Titan Sports Media Group

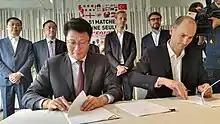
"Titan Sports Media Group" and Éditions Philippe Amaury signed a cooperation agreement on Aug. 29th, 2016

Titan Sports Media Group was initially founded in 1988 in Changsha, Hunan province as "Titan Sports". At the time of its foundation, "Titan Sports" was a regional newspaper owned by "Hunan Sports General Association". "Titan Sports" is the most circulated sports newspaper in China. The magazines published by Titan Sports Media Group include "Football Weekly", "All Sports", "Slam", "Outside", "Golf Digest", "Runner's", "Auto Bild", "Women's Health" and "MiLK".